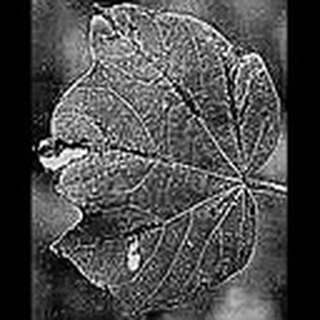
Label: cotton_bacterial_blight